Soviet cruiser Admiral Isachenkov

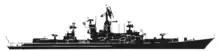
A United States Navy-produced profile drawing of a Kresta II-class cruiser

"Admiral Isachenkov" was the seventh ship of the class of ten Project 1134A "Berkut A" (NATO reporting name 'Kresta II'-class) cruisers, designed by Vasily Anikeyev. The class was designated as large anti-submarine ships (Russian: Большой Противолодочный Корабль, BPK) in accordance with their primary mission of countering NATO ballistic missile submarines, particularly the United States Navy fleet of Polaris-equipped submarines. However, before the ships began to be built, commander-in-chief of the Soviet Navy Admiral Sergey Gorshkov changed the role of the ships to that of destroying NATO attack submarines to allow Soviet Project 667A "Navaga" (NATO reporting name 'Yankee'-class) ballistic missile submarines to reach the central Atlantic and Pacific, from where the latter could launch their comparatively short-ranged ballistic missiles against targets in the United States.